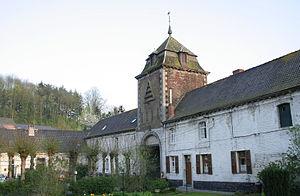
Saint-Denis (Mons) Belgique, la ferme de l'abbaye de Saint-Denis-en-Broqueroie.